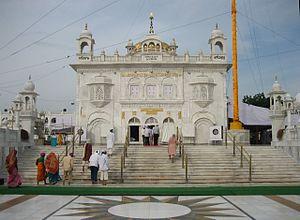
Les cinq Takhts, sont les cinq « trônes » du sikhisme. Soit les cinq principaux gurdwara après le Temple d'Or d'Amritsar. Les Jathedars de chacun de ces takhts font partie des personnes les plus respectées dans la communauté sikh.